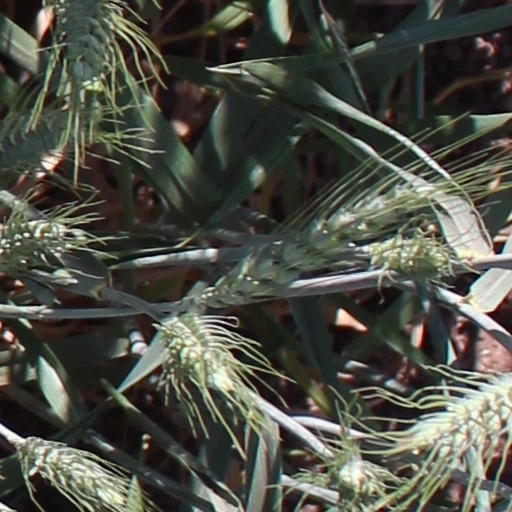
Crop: wheat